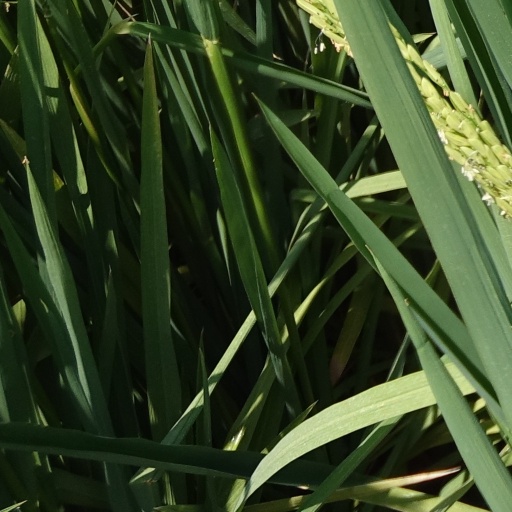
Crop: rice